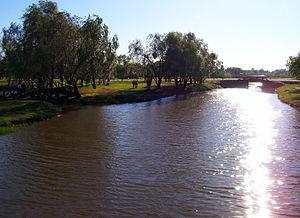
La province du Chaco est une subdivision de l'Argentine située au nord du pays. Elle est bordée à l'ouest par les provinces de Salta et de Santiago del Estero, au sud par celle de Santa Fe, au sud-est par celle de Corrientes et par le Paraguay et à l'est et au nord par la province de Formosa.